Tyron Smith

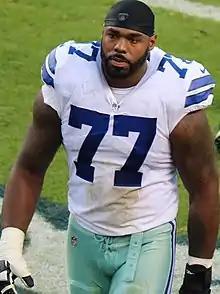
Smith with the Dallas Cowboys in 2017

Tyron Jerrar Smith (born December 12, 1990) is an American former professional football player who played offensive tackle in the National Football League for 14 seasons, from 2011 to 2024. He played college football for the USC Trojans where he won the Morris Trophy, recognizing the best offensive and defensive linemen on the West Coast, in 2010. Smith was selected by the Dallas Cowboys with the ninth overall pick in the 2011 NFL draft. In 13 seasons with the Cowboys, Smith was an eight-time Pro Bowler, a five-time All-Pro, and was named to the 2010s All-Decade Team. He also played for the New York Jets.